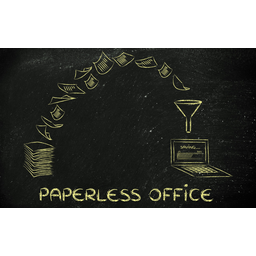
Label: paper